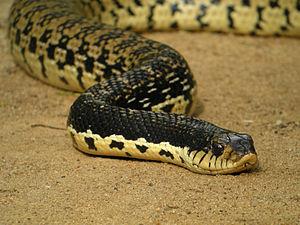
La faune de Madagascar, tout comme sa flore, est très riche. En effet celle-ci présente entre 80 % et 90 % d'espèces endémiques. Cette notion d'endémisme bien qu'elle ne soit pas inexacte reste subjective, puisque dépendante du niveau taxonomique à partir duquel se positionne l'observateur et de la surface ou du milieu considéré. De nombreux taxons spécifiques ou génériques, sont strictement endémiques à Madagascar, mais aussi, plus rarement au niveau de la famille et atteignent donc des taux d'endémisme proche ou égaux de 100 %.